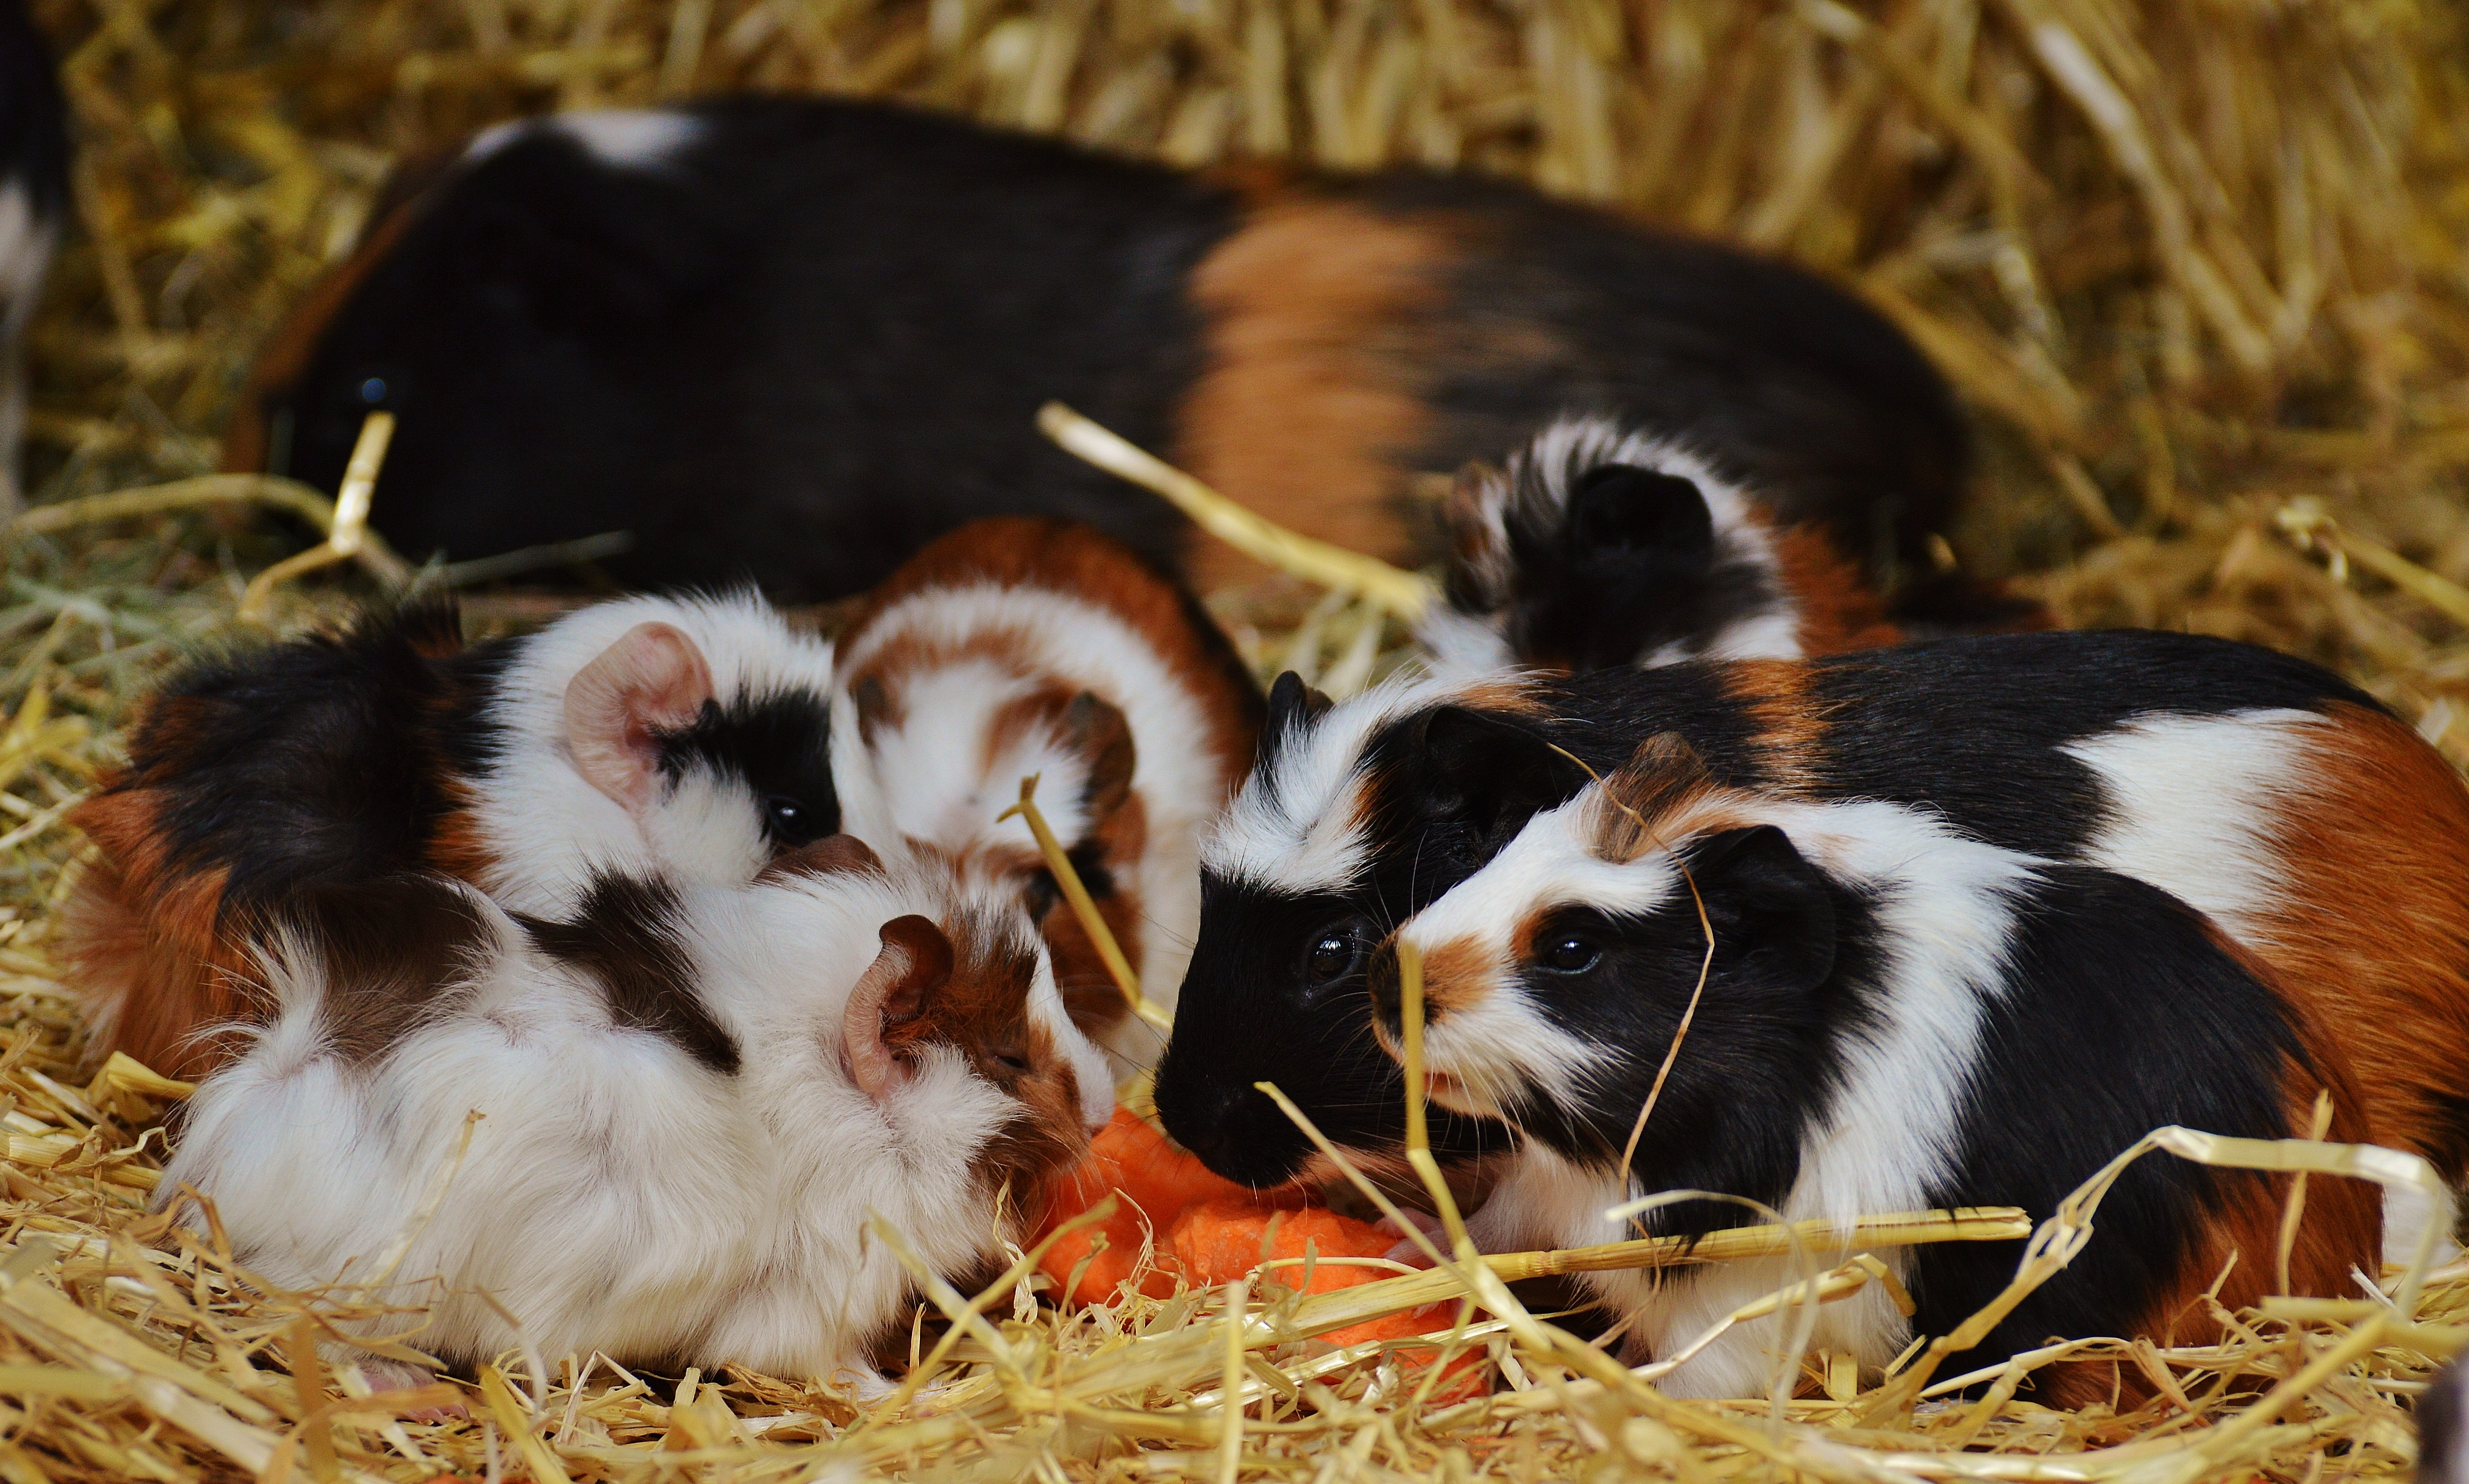
sweet, cute, fur, young, small, mammal, rodent, guinea pig, vertebrate, nager, young animals, wildpark poing